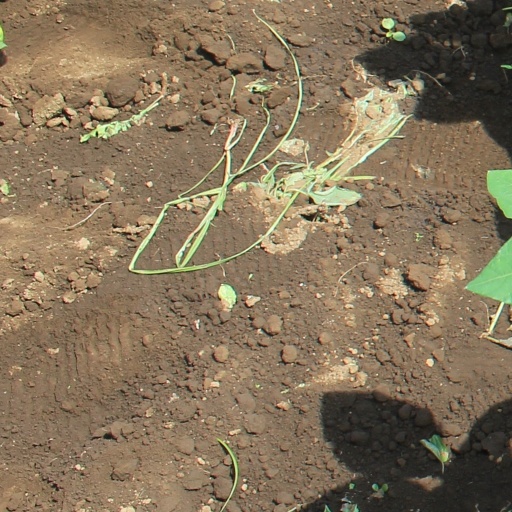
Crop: soybean